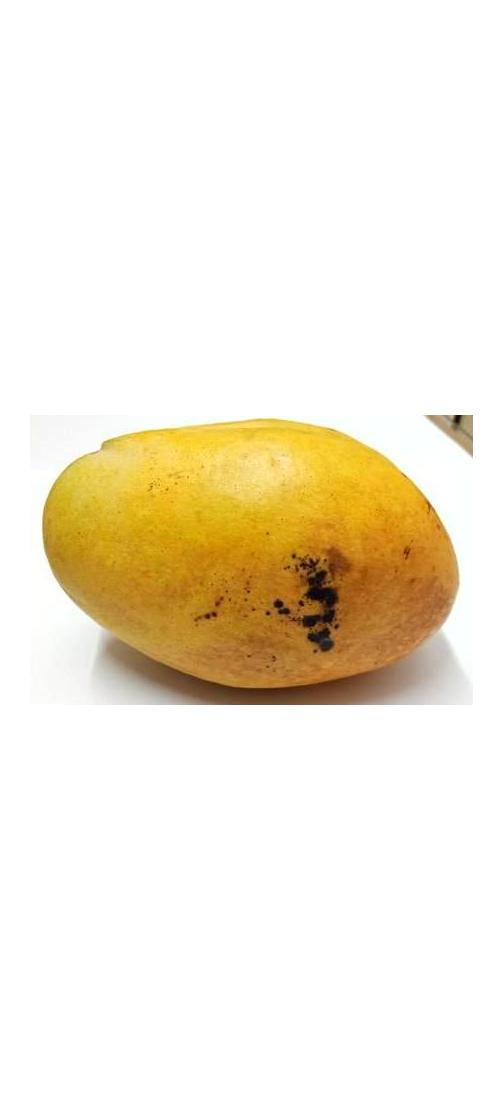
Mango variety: Bari-11